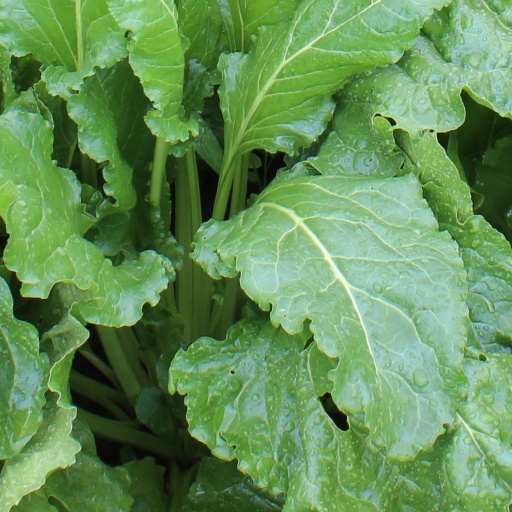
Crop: sugar beet